Wilhelm von Grumbach

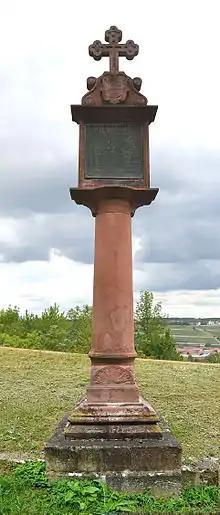
Spot where Melchior Zobel von Giebelstadt died after assassination by Grumbach's henchman Christoph Kretzen

Around 1540, Grumbach became associated with Margrave Casimir's son, the turbulent Albert Alcibiades of Bayreuth, whom he served both in peace and war. As a landholder, Grumbach was a vassal of the Würzburg Bishops and had held office at the court of Conrad von Bibra, who was elected Prince-Bishop in 1540. Just before his death in 1544, Conrad gave Grumbach 10,000 gold florins as a gift, without obtaining the consent of the cathedral chapter. When the new Prince-Bishop Melchior Zobel von Giebelstadt asked for the money back from Grumbach, he paid, but the harmonious relationship between lord and vassal were destroyed. Unable to free himself and his associates from the suzerainty of the bishop by appealing to the imperial courts he decided to adopt more violent measures, and his friendship with Margrave Albert was very serviceable in this connection.